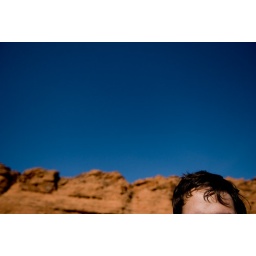
head in red and blue